Chariot racing

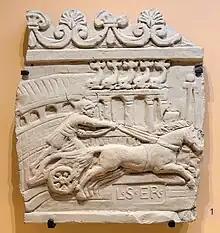
1st century relief of a racing "biga" beneath dolphin-shaped lap counters. Ceramic, 1st century. The lettering is an artisan's mark

Most cities had at least one dedicated chariot racing circuit. The city of Rome had several; its main centre was the Circus Maximus which developed on the natural slopes and valley (the "Vallis Murcia") between the Palatine Hill and Aventine Hill. It had a vast seating capacity; Boatwright estimates this as 150,000 before its rebuilding under Julius Caesar, and 250,000 under Trajan. According to Humphrey, the higher seating estimate is traditional but excessive, and even at its greatest capacity, the circus probably accommodated no more than about 150,000. It was Rome's earliest and greatest circus. Its basic form and footprint were thought more or less coeval with the city's foundation, or with Rome's earliest Etruscan kings. Julius Caesar rebuilt it around 50 BC to a length of about and width of . It had a semi-circular end, and a semi-open, slightly angled end where the chariots lined up across the track to begin the race, each enclosed within a cell known as a "carcere" ("prison") behind a spring-loaded gate. These were functionally equivalent to the Greek "hysplex" but were further staggered to accommodate a median barrier, known originally as a "euripus" (canal) but much later as the "spina" (spine). When the chariots were ready the "editor", usually a high-status magistrate, dropped a white cloth; all the gates sprang open at the same time, allowing a fair start for all participants. Races were run counter-clockwise; starting positions were allocated by lottery.